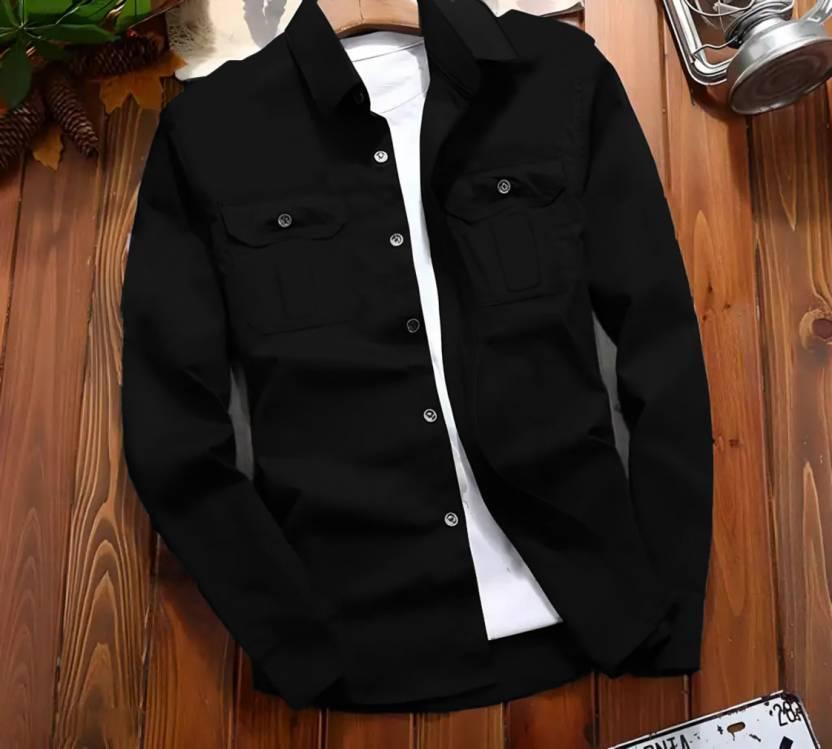
Black Solid Men Regular Fit Solid Spread Collar Casual Shirt